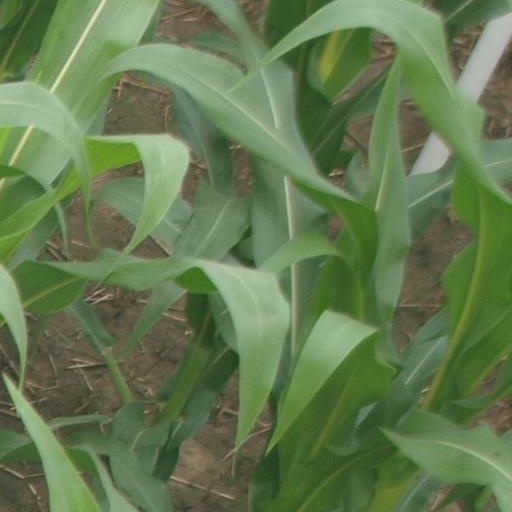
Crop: maize; corn